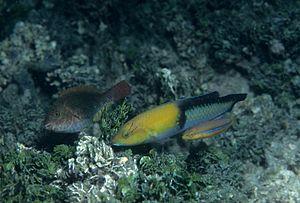
Halichoeres garnoti, espèce communément connue sous le nom de labre à tête jaune ou girelle à tête jaune, est un poisson de la famille des Labridae.